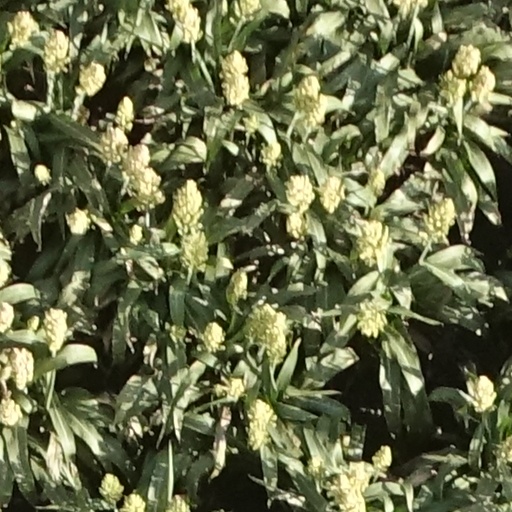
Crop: sorghum